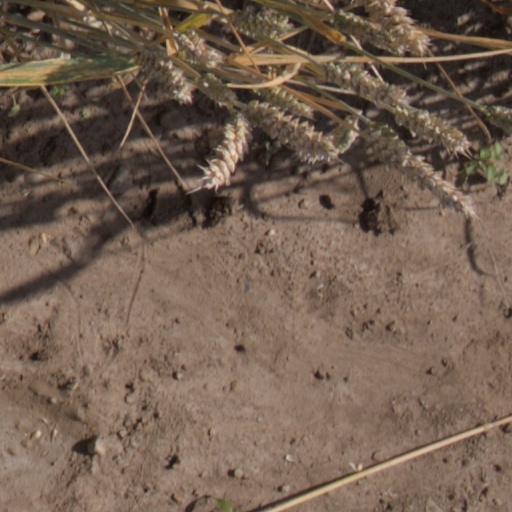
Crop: wheat